Amirthakadeswarar Temple

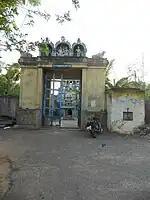

As per Hindu legend, the essence of creation arrived at this place in a pot during deluge. Since the pot (locally called "kalayam") arrived here, it was called Kalayanallur. Sambandar in his works in "Tevaram" mentions that this place was originally occupied by Buddhists (Calukkiyar) and hence it came to be known as Cakkiyarkkottai, which with time became Cakkottai.